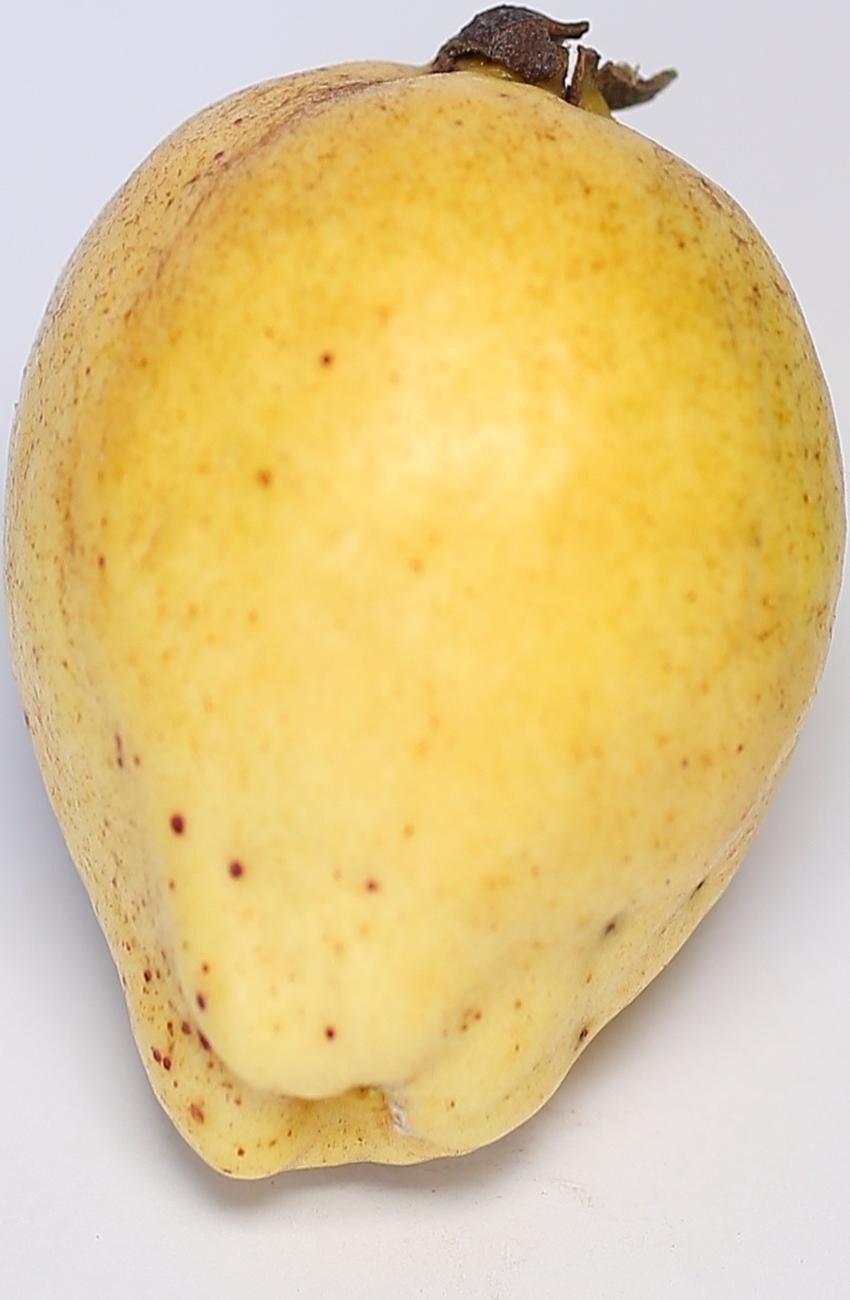
Maturity: ripe
Variety: riyali